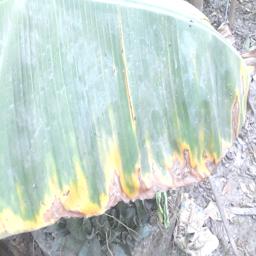
Label: POTASSIUM DEFICIENCY